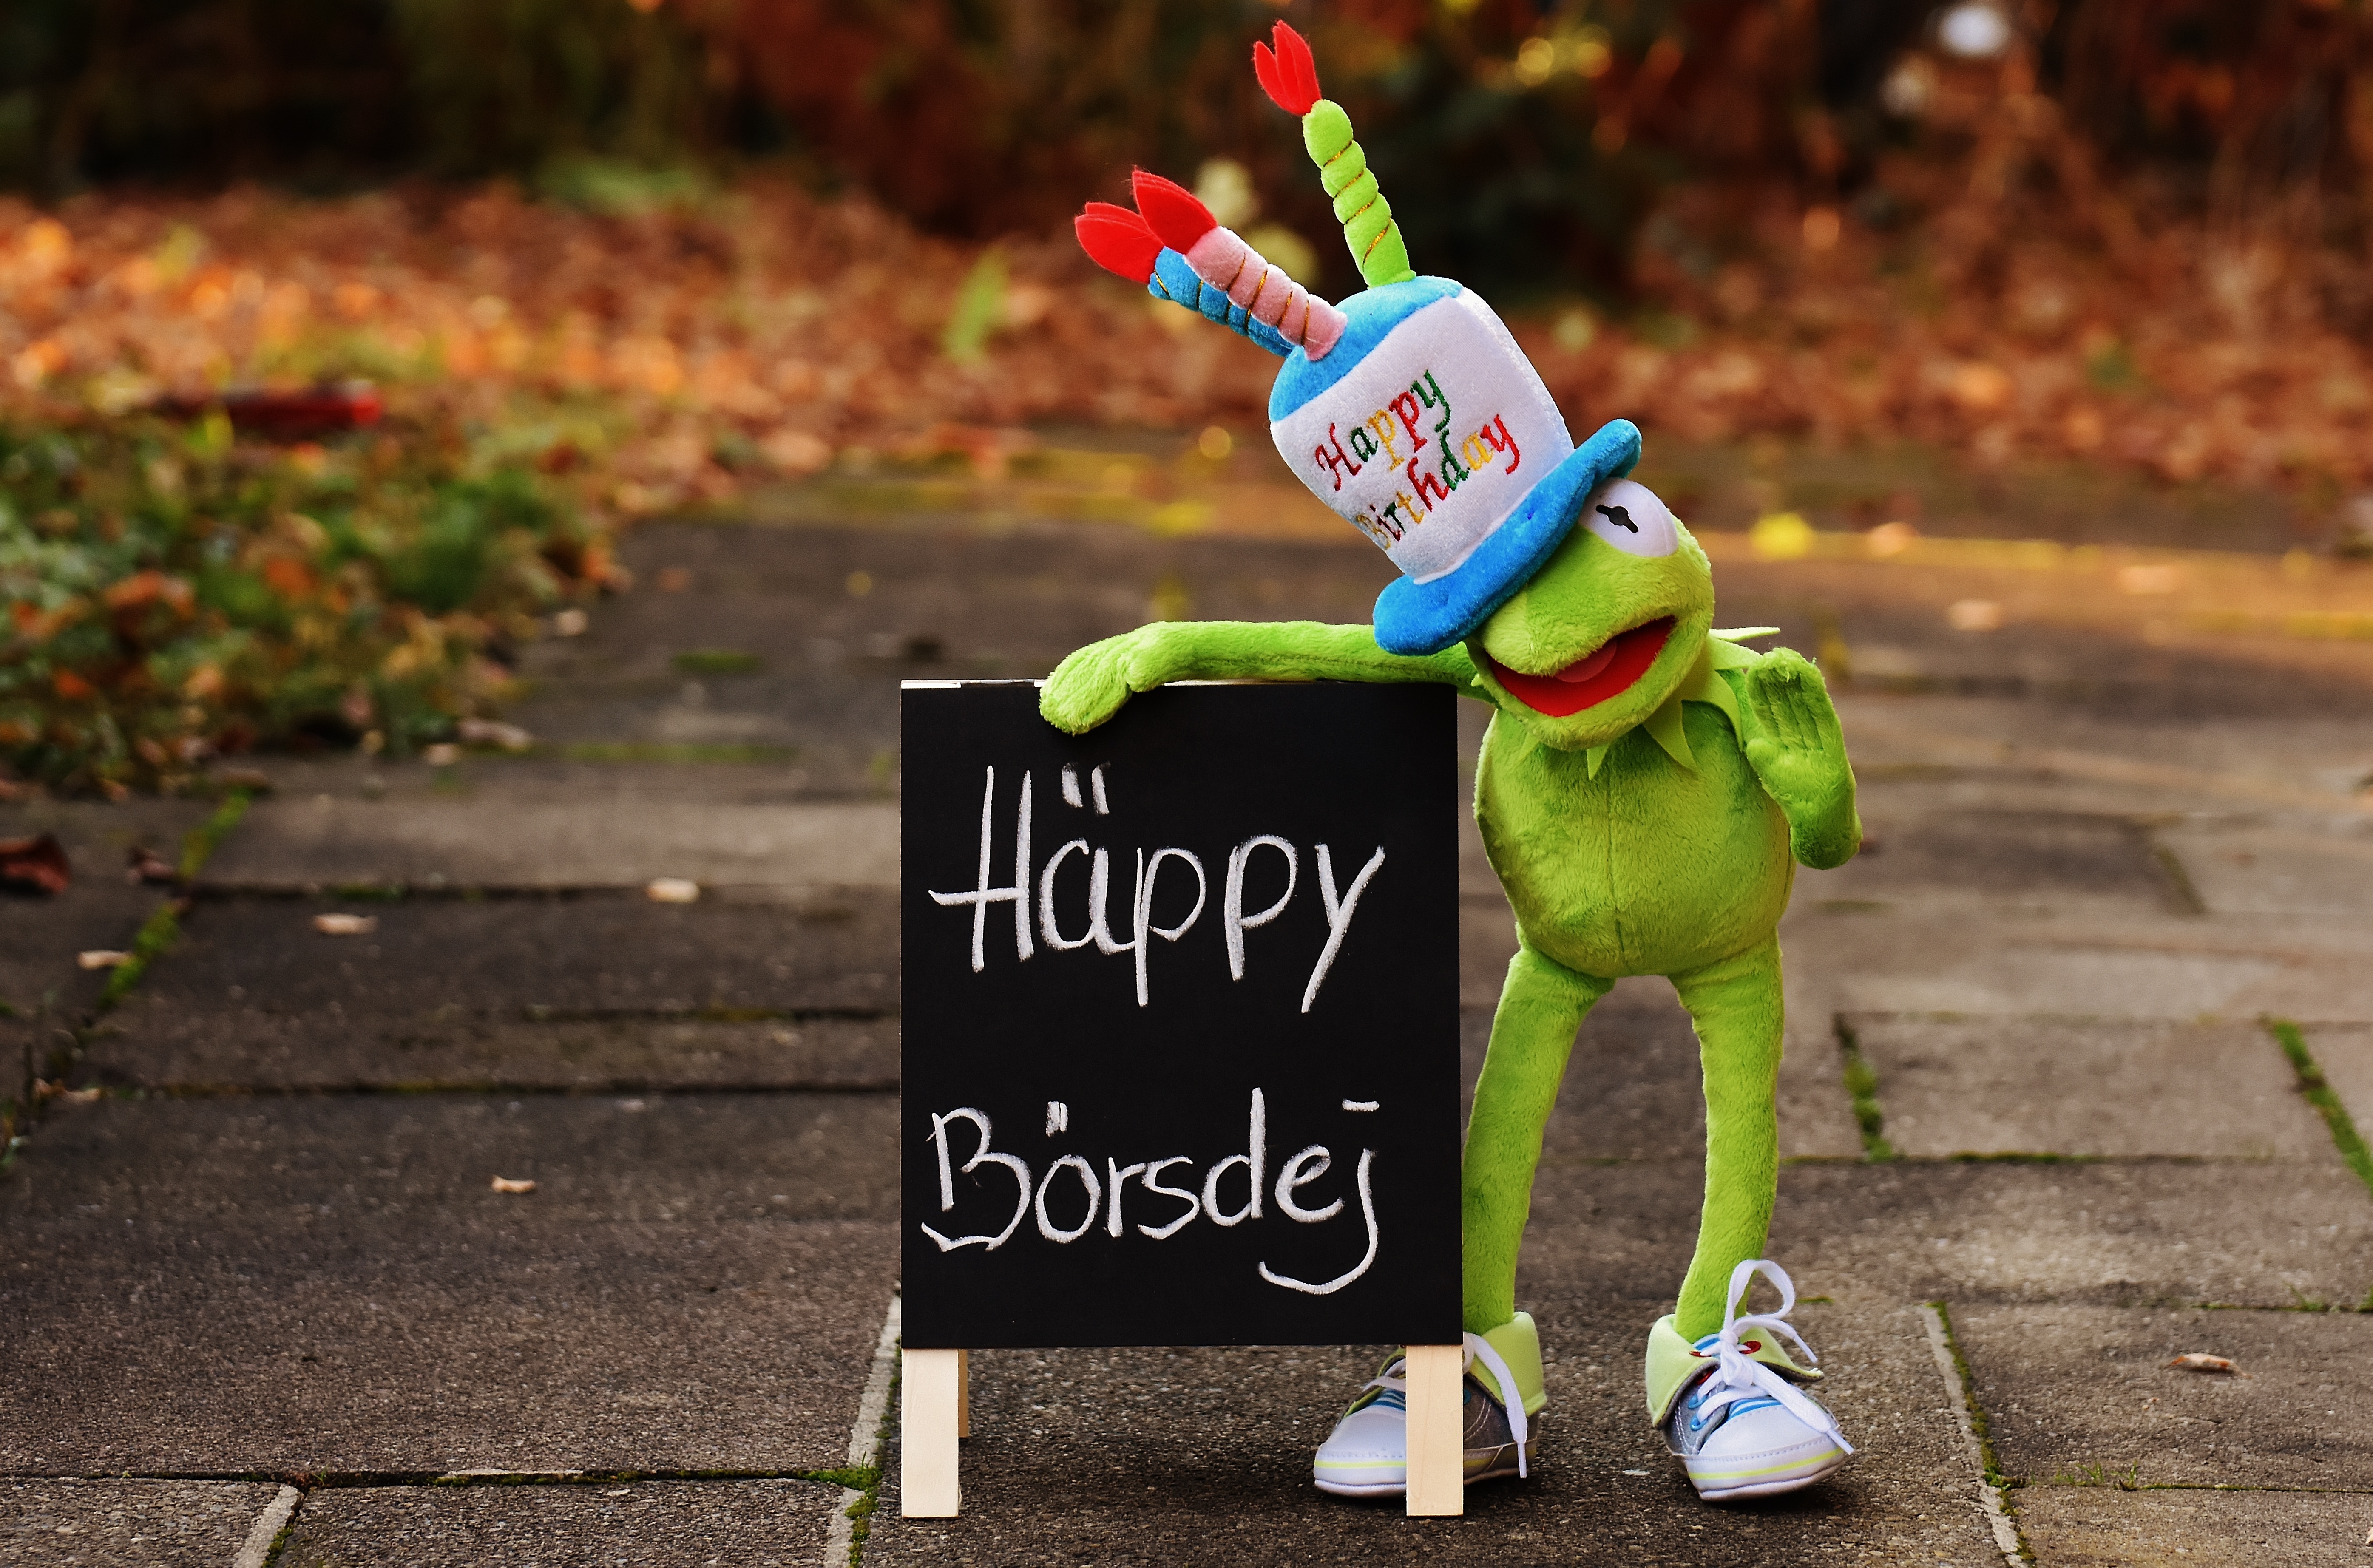
spring, green, color, frog, happy birthday, happy, funny, joy, kermit, birthday, luck, greeting, greeting card, congratulations, birthday card, birthday wishes, wish congratulations